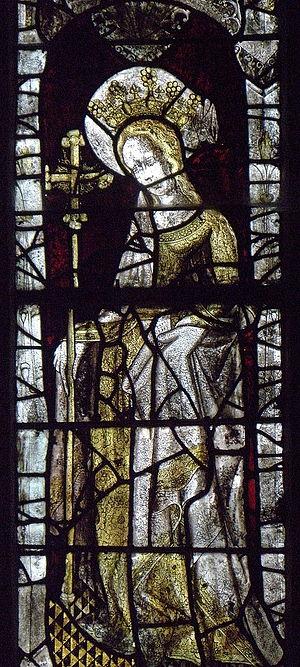
Sainte-Hélène ou Sainte-Marguerite-d'Antioche. Maîtresse-vitre de l'église Notre-Dame de Runan (22).
L'église Notre-Dame de Runan est une église catholique construite entre la fin du XIVᵉ siècle et le milieu du XVIᵉ siècle. Elle est située sur la commune de Runan dans le département français des Côtes-d'Armor en Bretagne.